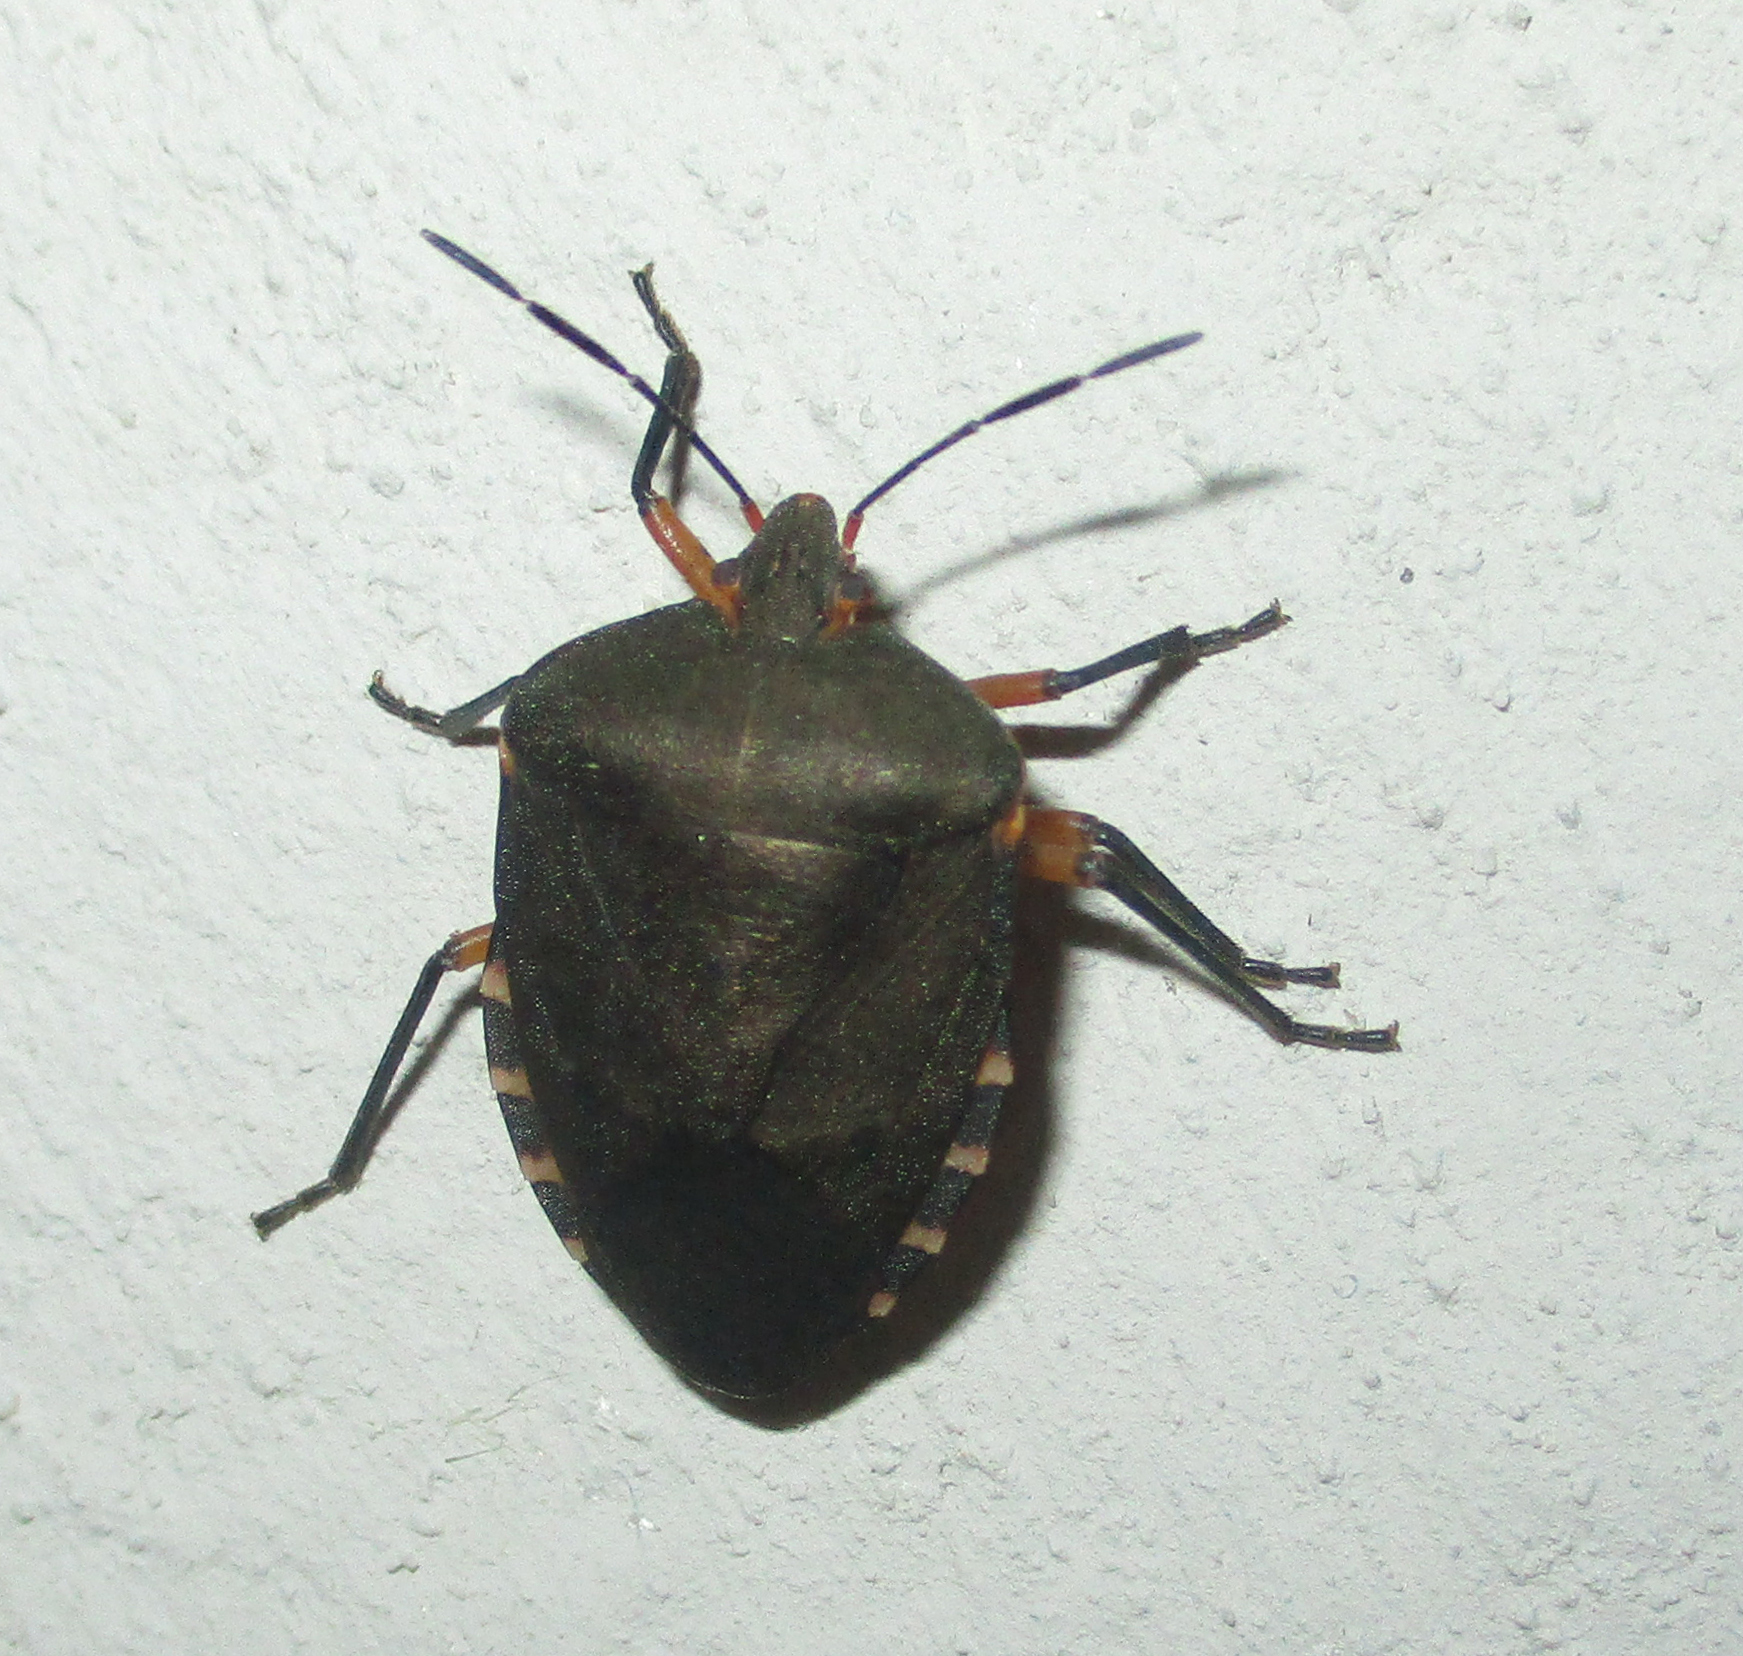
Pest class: stink_bug